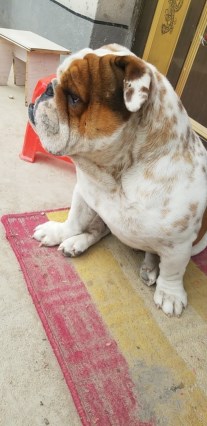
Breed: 1121-n000002-French_bulldog